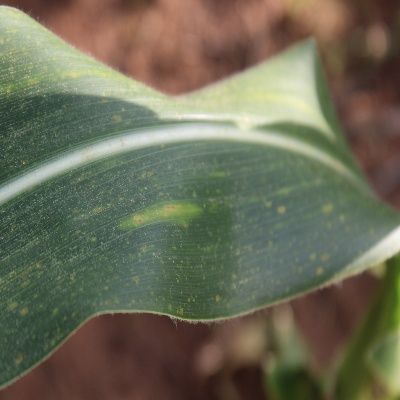
Crop: Maize
Condition: leaf spot